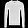
Label: Pullover